Question: What is the temperature like in the photo?
Tambaya: Wanne yanayi  ne a hoton?
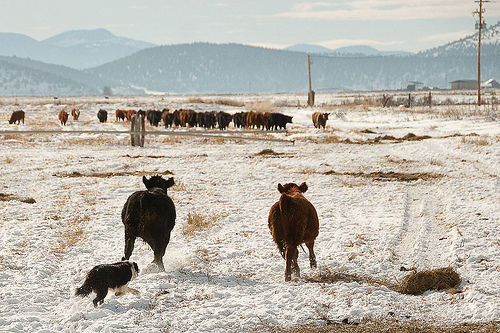
Answer: Cold.
Amsa: Sanyi.